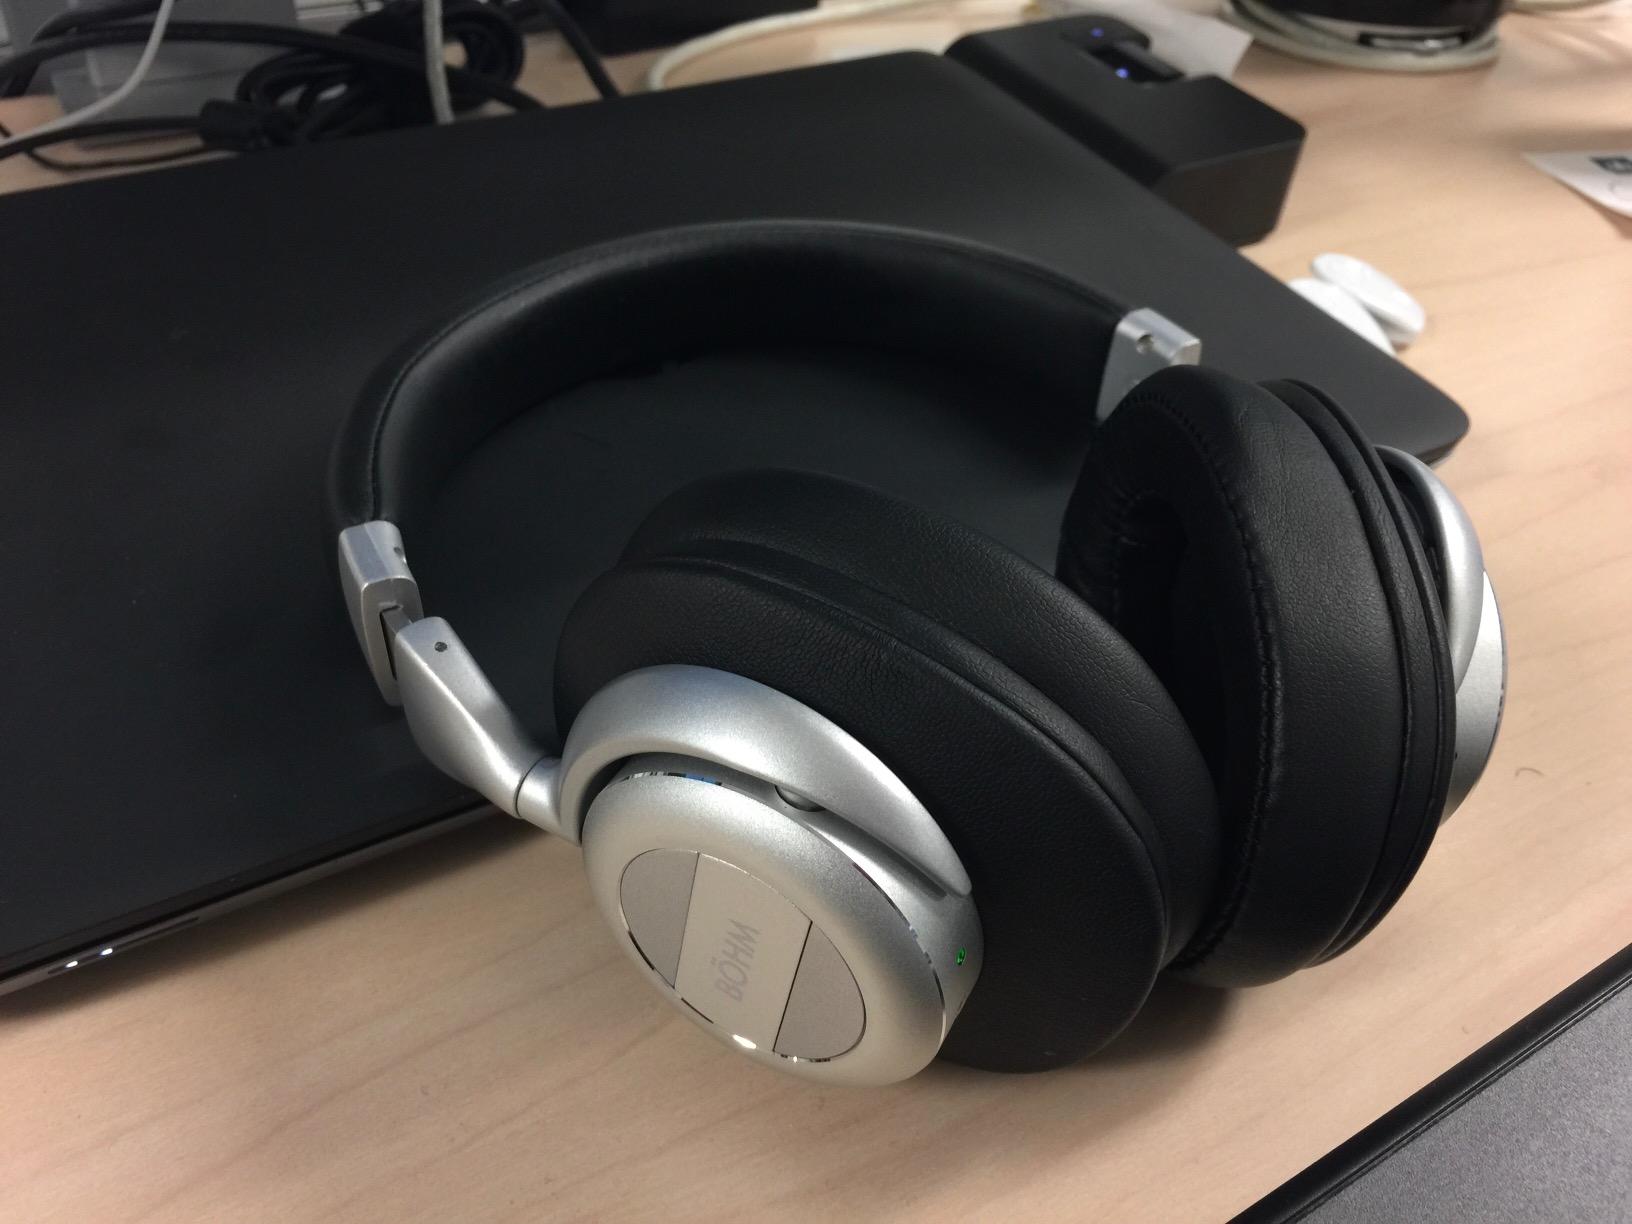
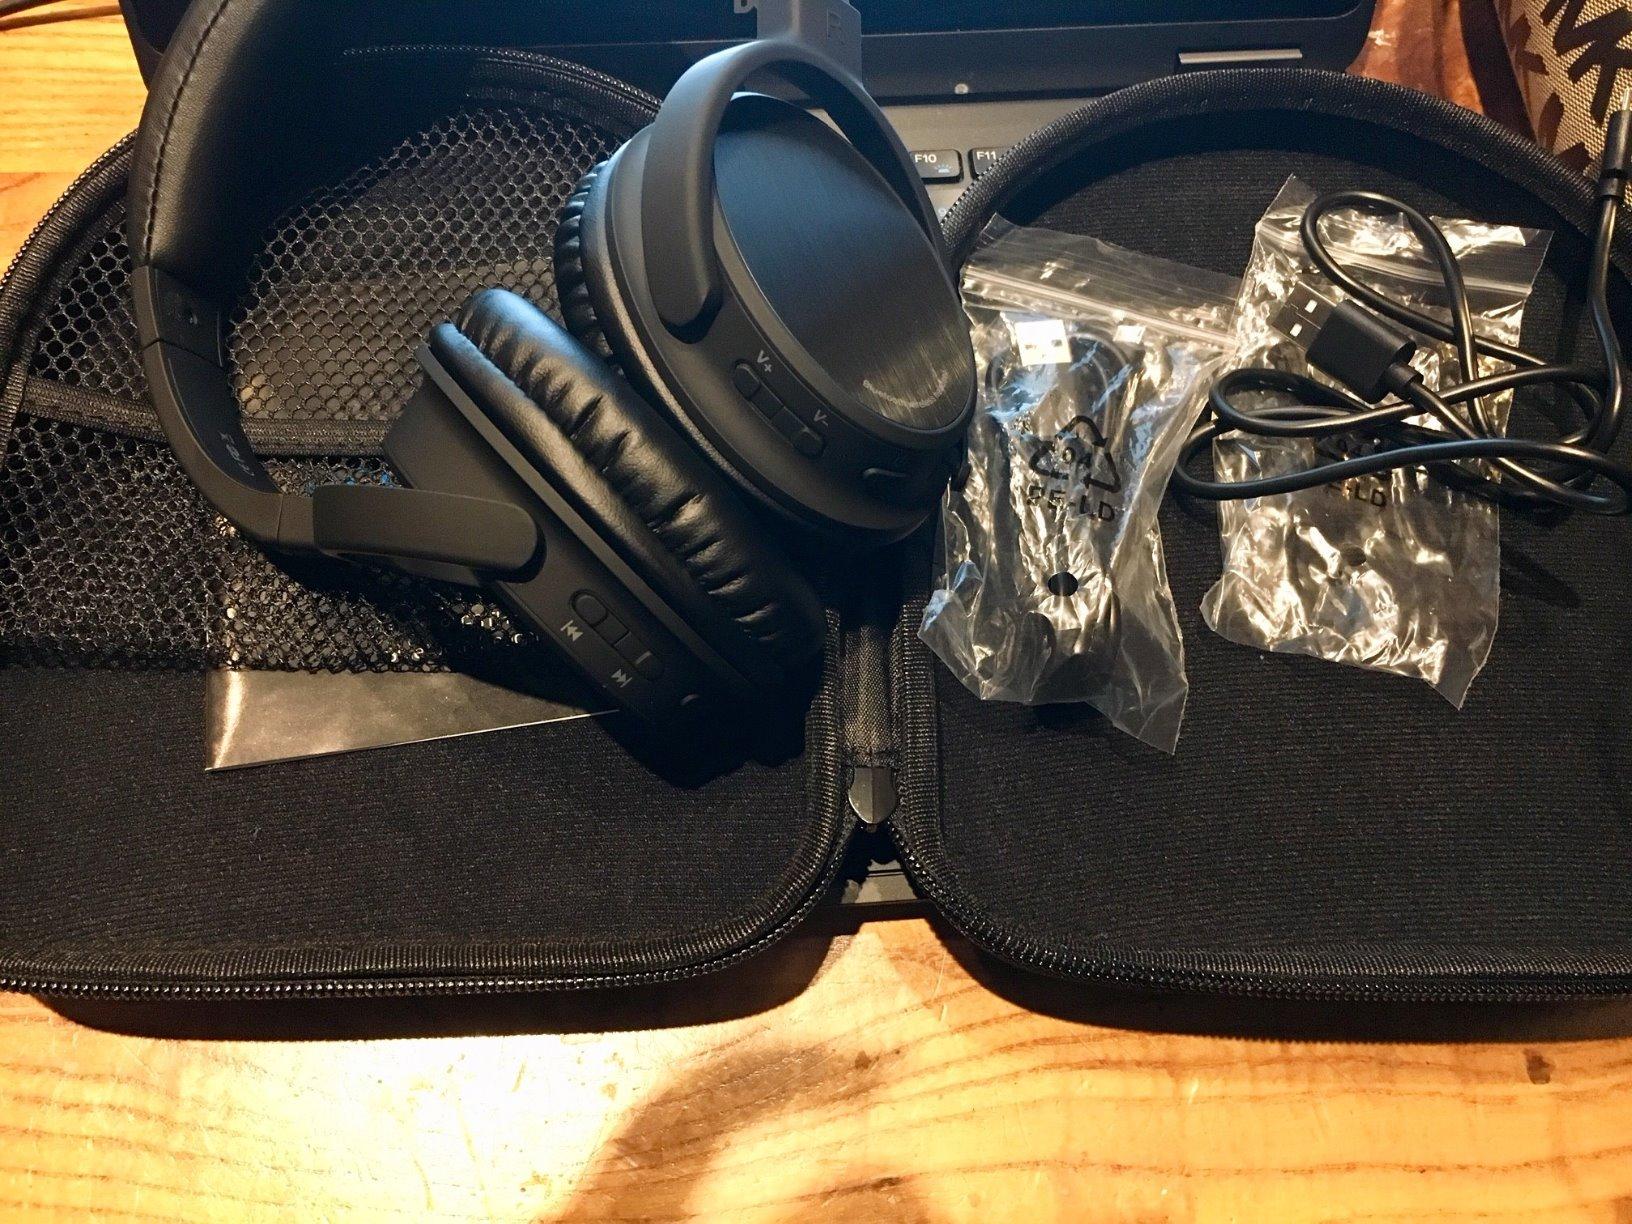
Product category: headphones
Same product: no